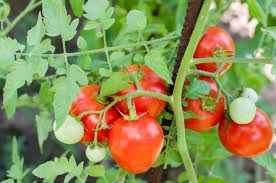
Label: tomato